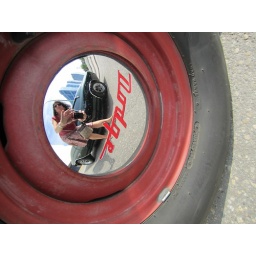
Just walking by and I spotted the hubcap and its mirror-like properties